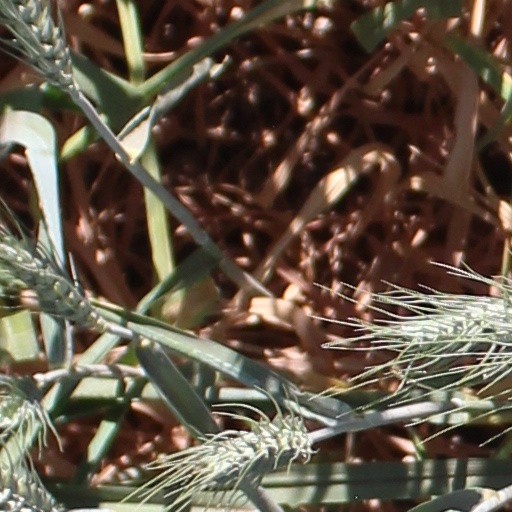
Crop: wheat